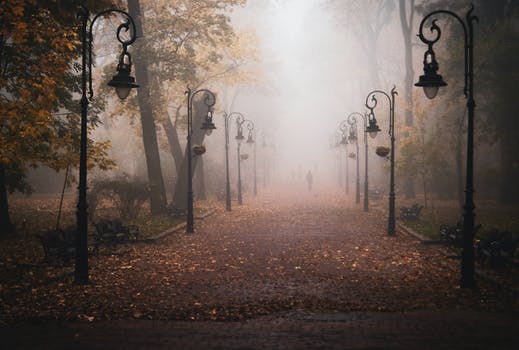
Label: No Watermark